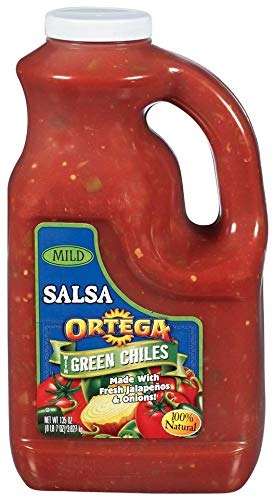
Item Name: Ortega Salsa W/ Gc Sauce 4 Case 1 Gallon
Product Description: Ortega Salsa W/ Gc Sauce 4 Case 1 Gallon Made with fresh jalapenos and onions. 100% all natural. Kosher
Value: 4.0
Unit: Count

Price: 117.81